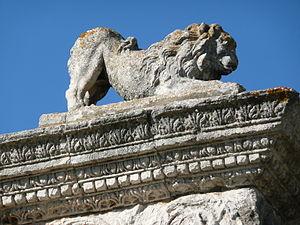
Jean-Pancrace Chastel, né à Avignon en 1726, et mort à Aix-en-Provence le 30 mars 1793, est un sculpteur français.
Le Pont Flavien est un antique pont romain placé sur la voie romaine reliant Marseille à Arles, dans le prolongement de la via Aurelia. Il enjambe la Touloubre à l'entrée de Saint-Chamas dans les Bouches-du-Rhône. Il porte le nom de son promoteur, un certain Claudius Donnius Flavius. Le pont Flavien fait l'objet d'un classement au titre des monuments historiques par la liste de 1840.